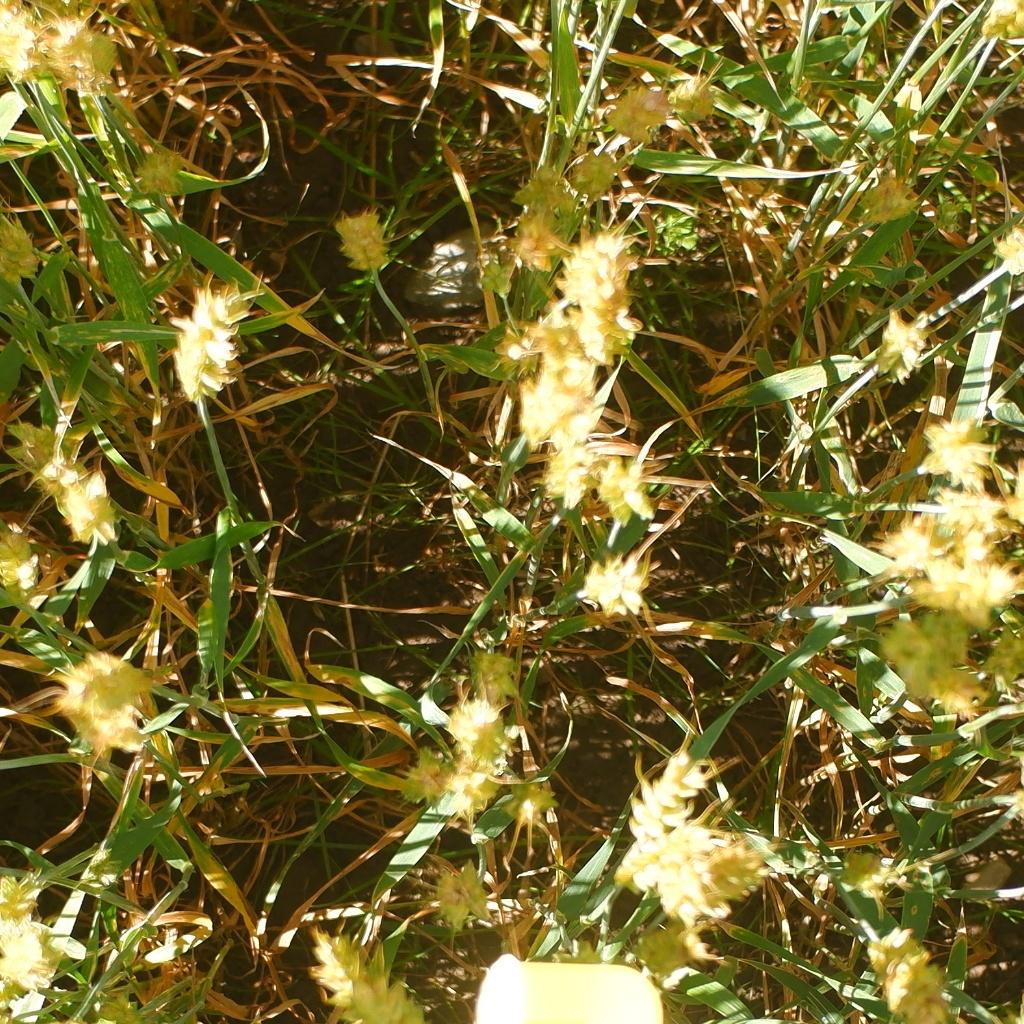
Country: Norway
Location: NMBU
Wheat development stage: Ripening